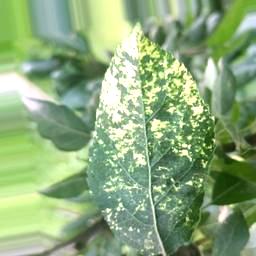
Label: Apple_Mosaic